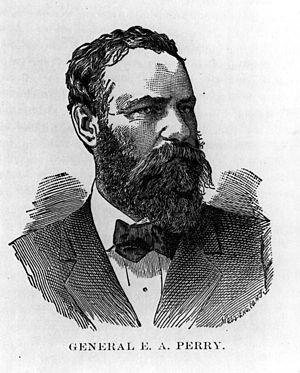
Edward Aylesworth Perry est un général sous les ordres de Robert E. Lee au cours de la guerre de Sécession et 14e gouverneur de la Floride.